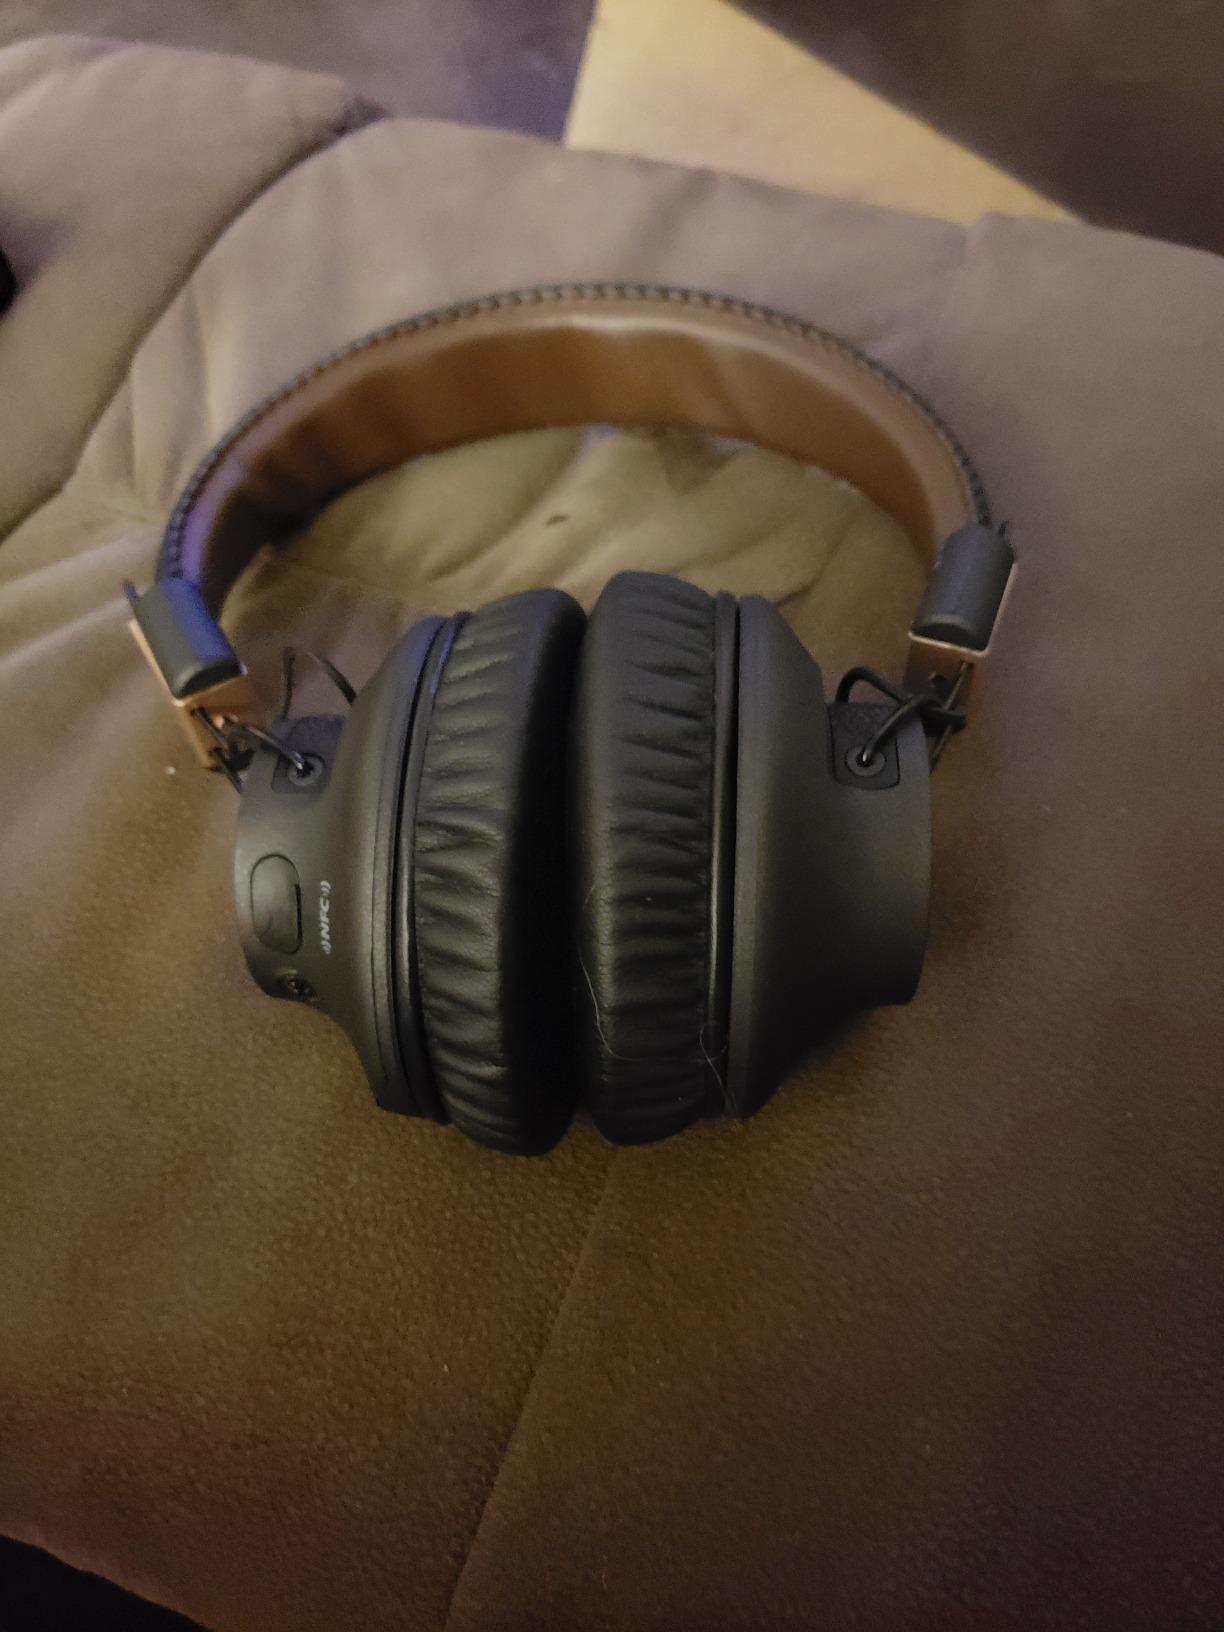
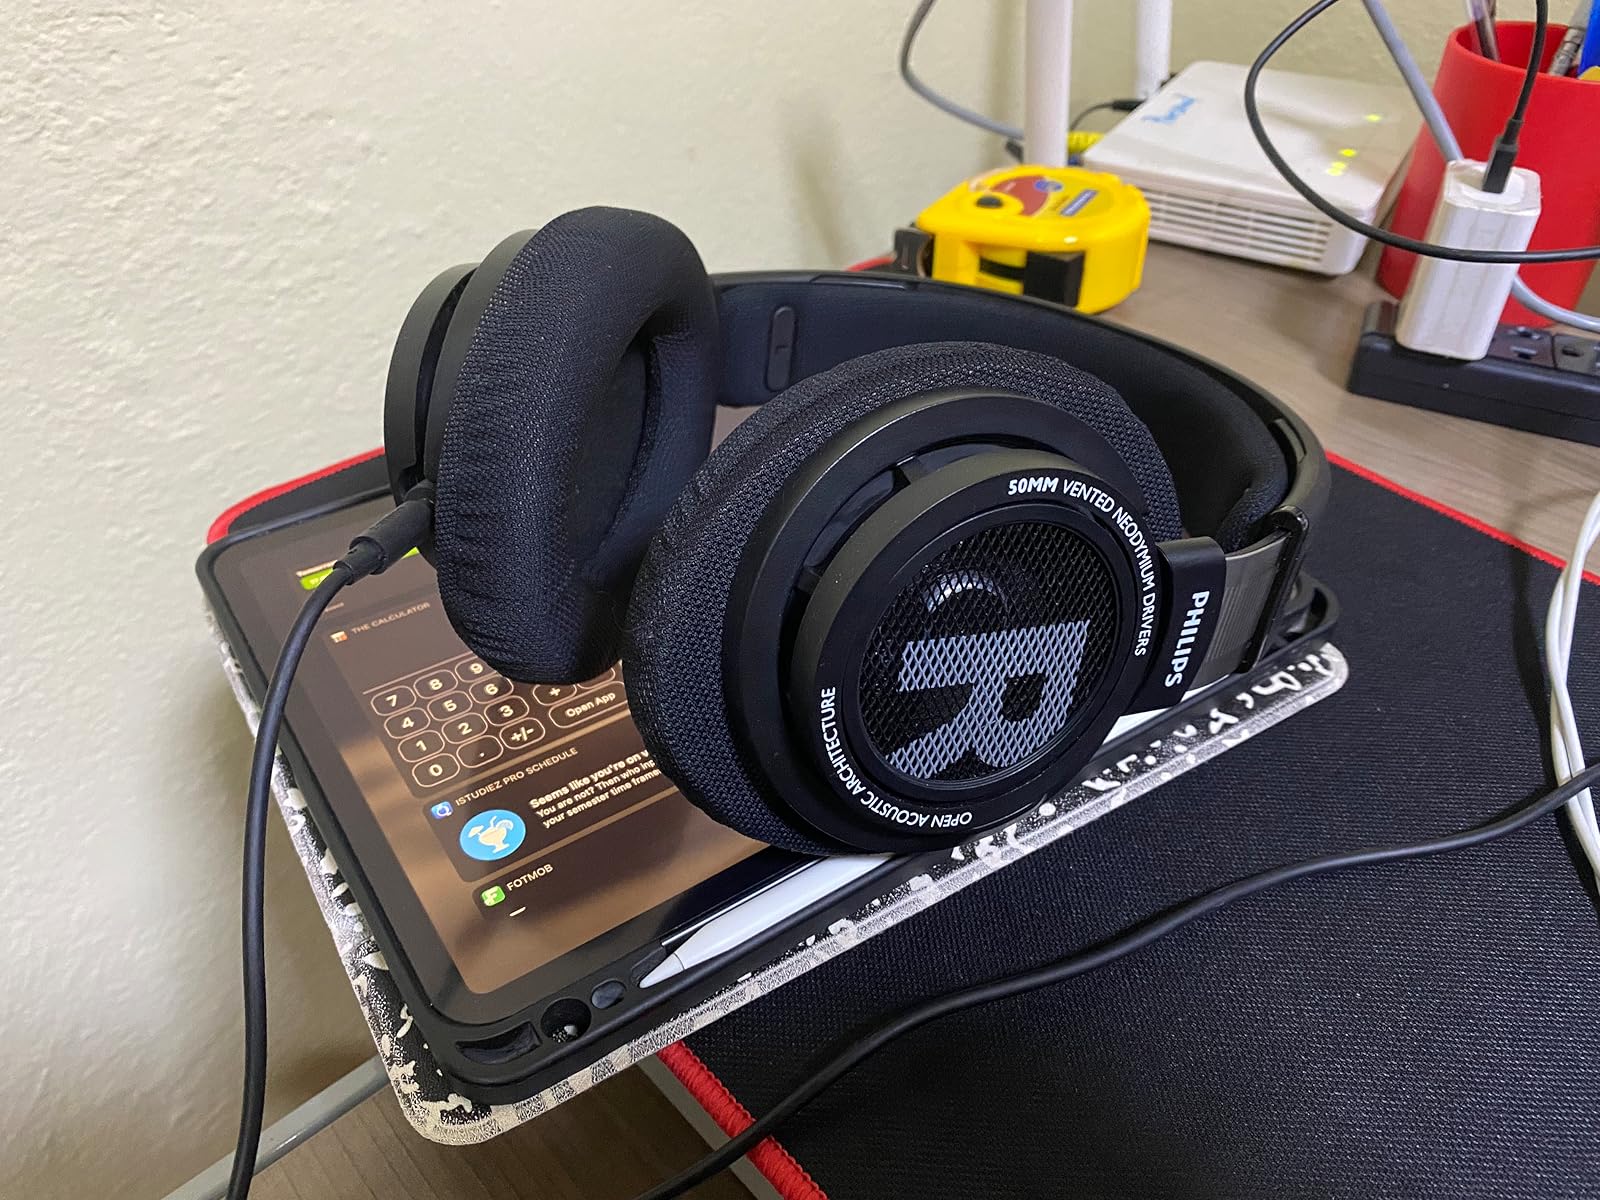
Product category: headphones
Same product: no